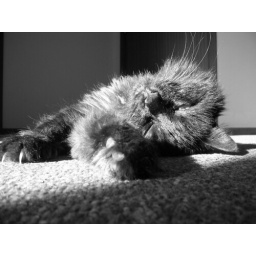
Jezabel in black and white